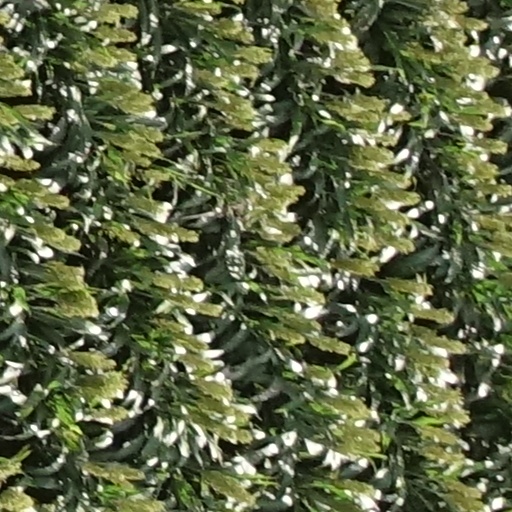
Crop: sorghum